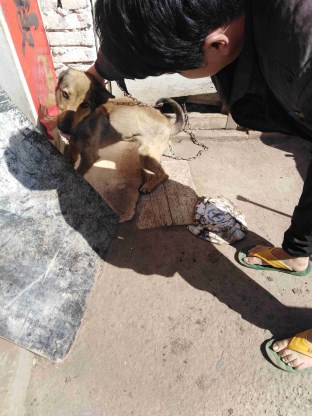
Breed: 3336-n000121-chinese_rural_dog